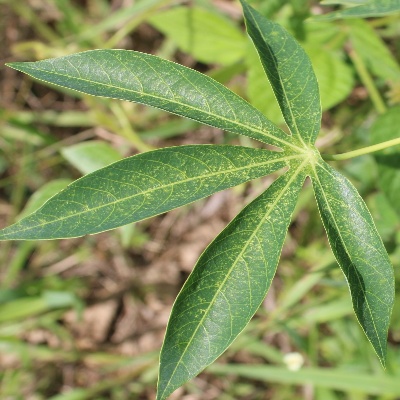
Crop: Cassava
Condition: green mite